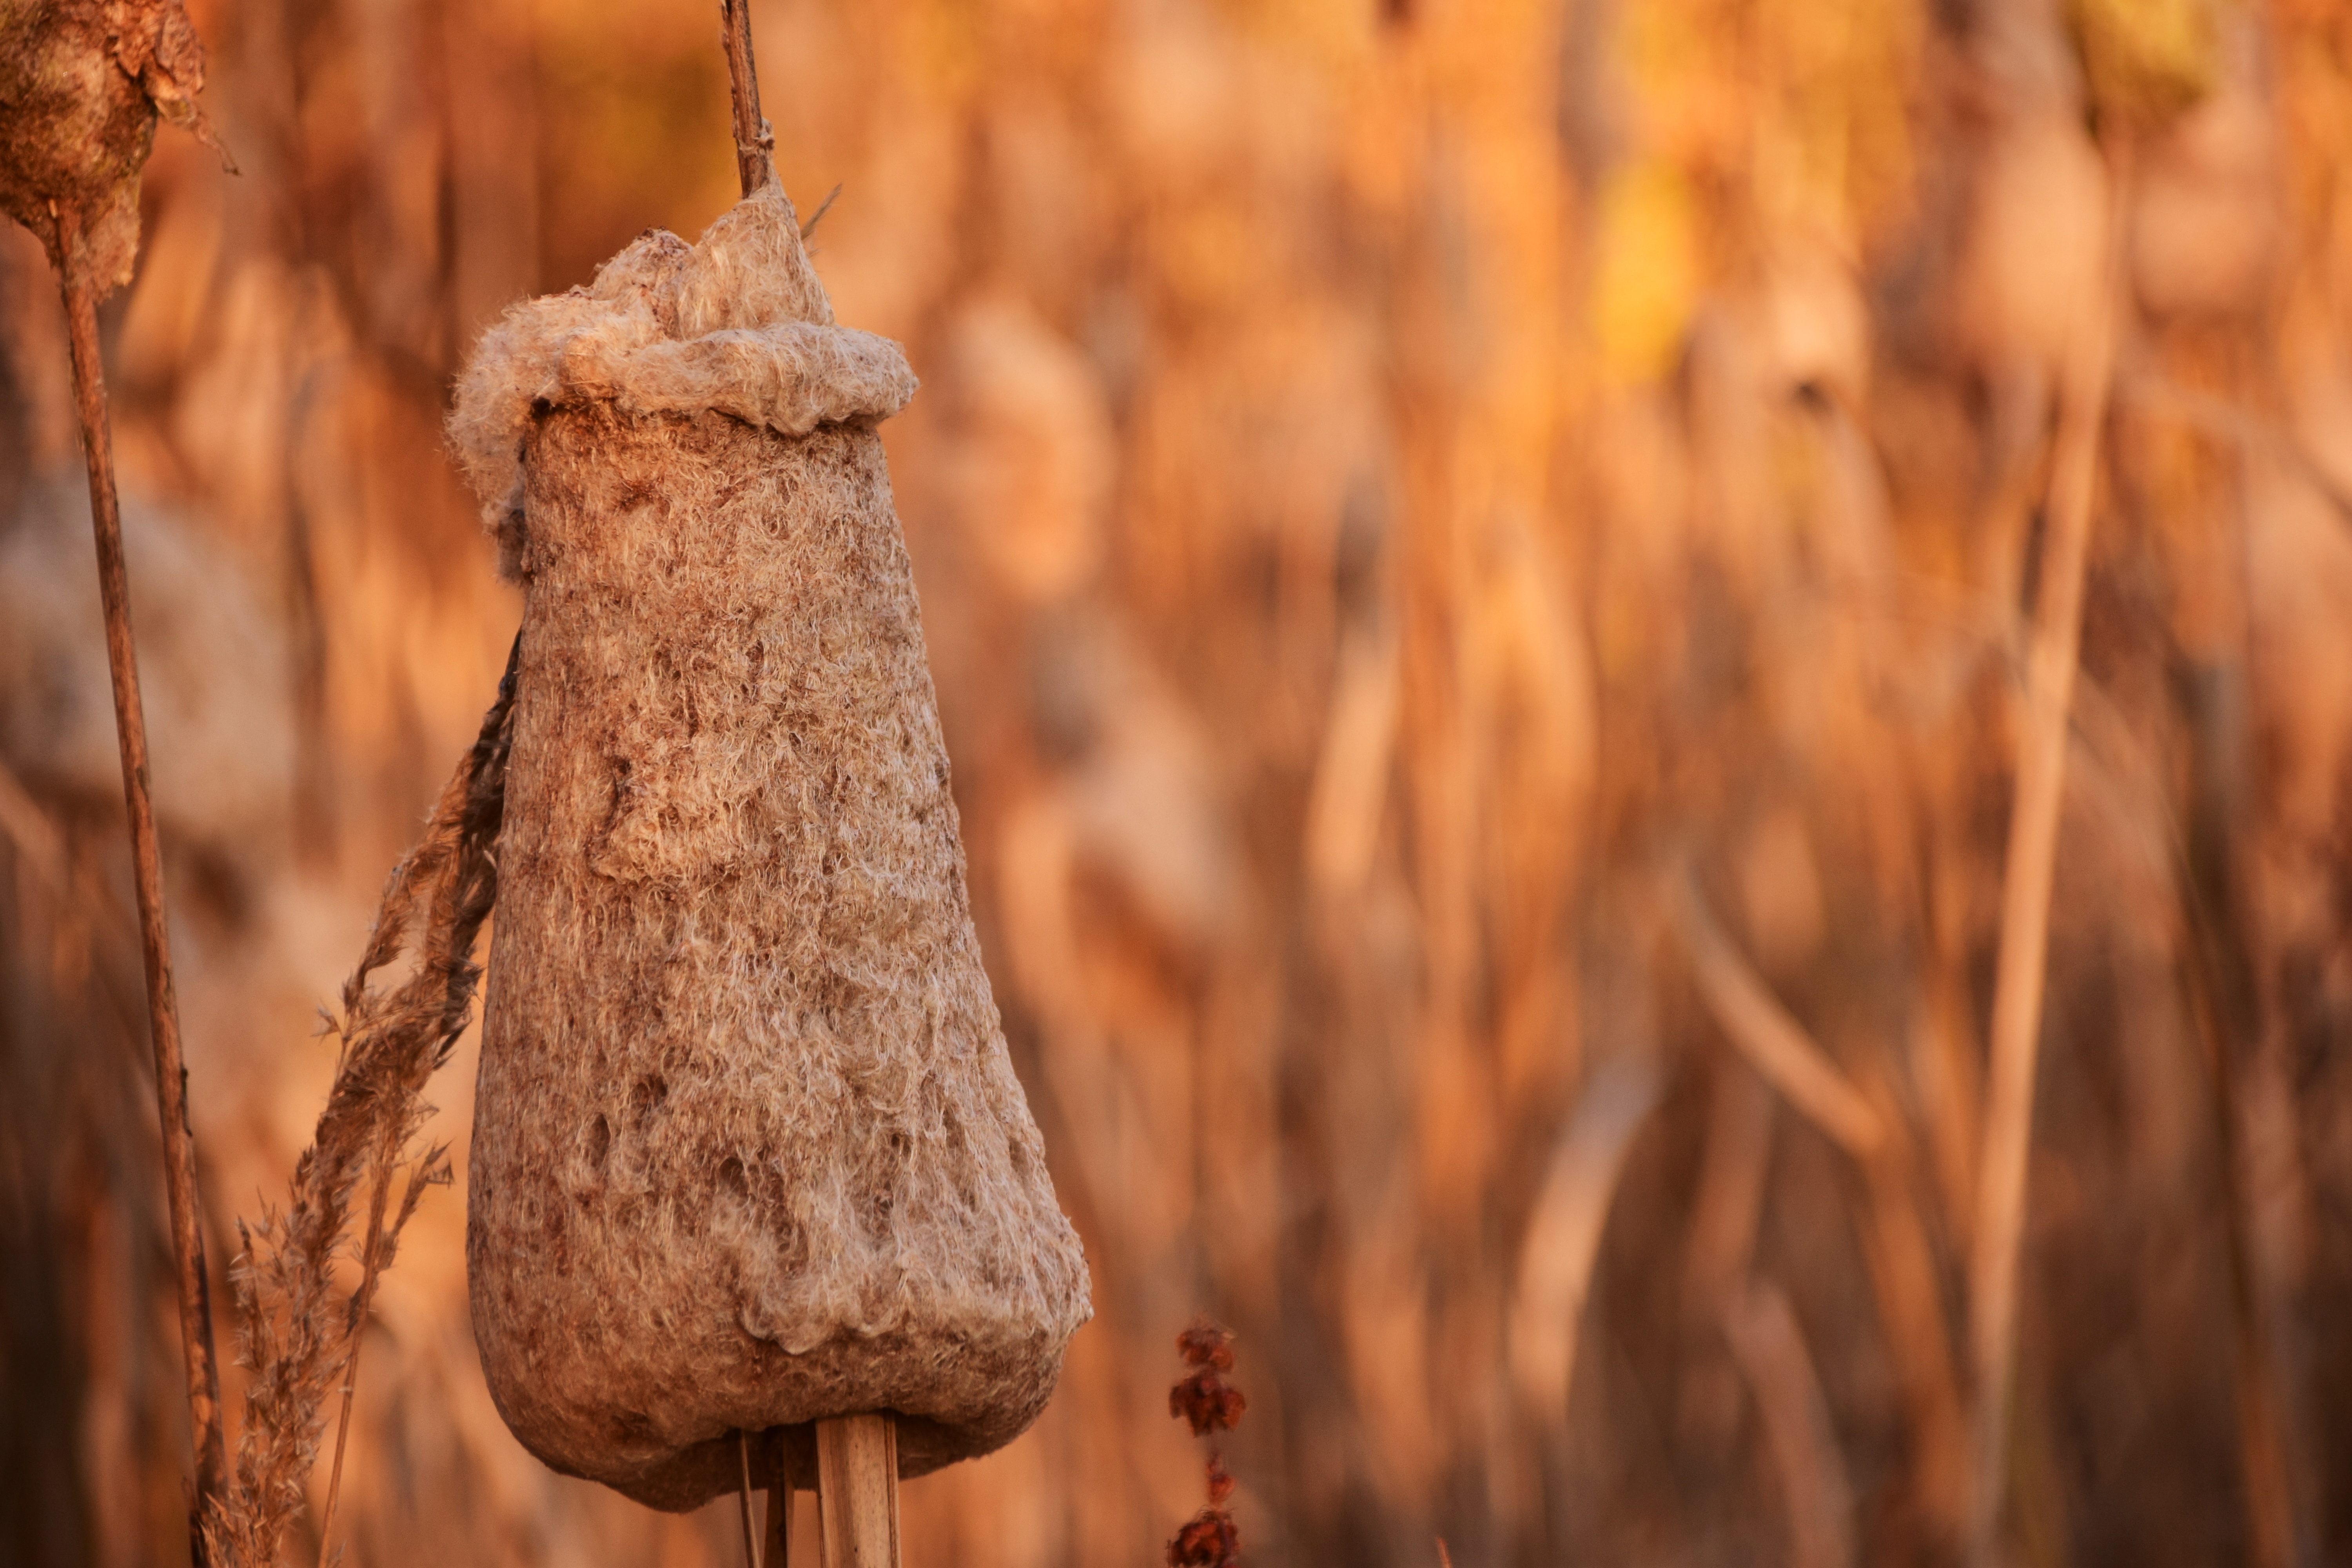
landscape, tree, nature, plant, wood, leaf, reed, pond, wildlife, golden, autumn, season, close up, bank, bright, golden autumn, nature conservation, idyle, grass family